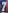
Number: 7